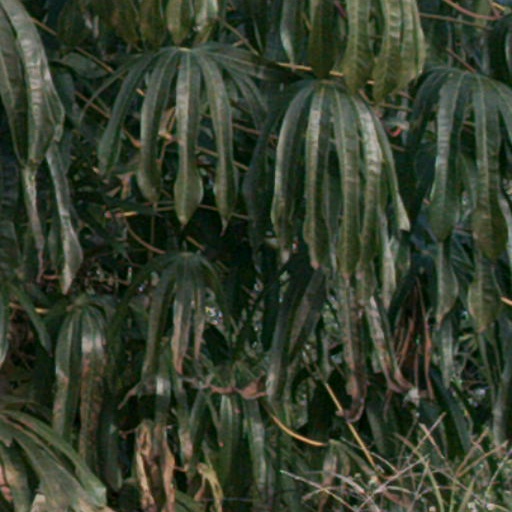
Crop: cassava